Bocage

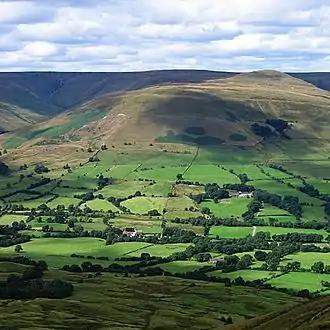
English bocage (Edale valley, Peak District)

In southeast England, in spite of a sedimentary soil which would not fit this landscape, a bocage resulted from the movement to enclose what were once open fields.